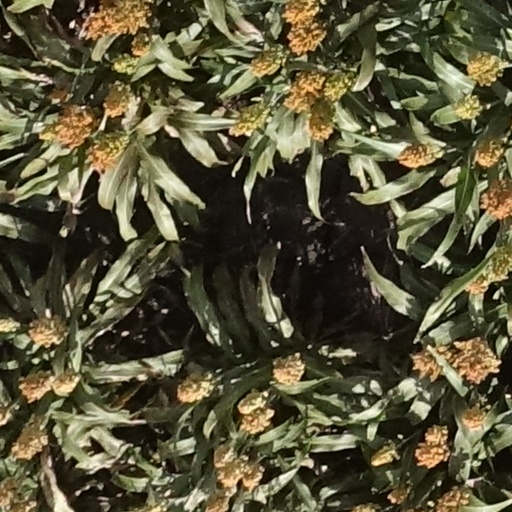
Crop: sorghum